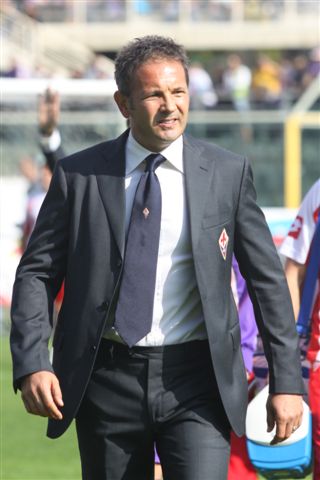
ซินิชา มิฮายลอวิช

| name = ซินิชา มิฮายลอวิช
| image = Siniša Mihajlović.JPG
| caption = มิฮายลอวิชในฐานะผู้จัดการของสโมสรฟุตบอลฟีออเรนตีนา|ฟีออเรนตีนาใน ค.ศ. 2010
| birth_place = วูกอวาร์ โครเอเชีย สหพันธ์สาธารณรัฐสังคมนิยมยูโกสลาเวีย
| death_place = โรม ประเทศอิตาลี
| height = 1.85 เมตร
| position = กองหลัง
| youthclubs1 = HNK Borovo|Borovo
| years1 = 1986–1988
| clubs1 = HNK Borovo|Borovo
| caps1 = 44
| goals1 = 10
| years2 = 1988–1990
| clubs2 = สโมสรฟุตบอลวอยวอดีนา|วอยวอดีนา
| caps2 = 73
| goals2 = 19
| years3 = 1990–1992
| clubs3 = เรดสตาร์เบลเกรด
| caps3 = 38
| goals3 = 9
| years4 = 1992–1994
| clubs4 = สมาคมกีฬาโรมา|โรมา
| caps4 = 54
| goals4 = 1
| years5 = 1994–1998
| clubs5 = อูนีโอเนกัลโชซัมป์โดเรีย|ซัมป์โดเรีย
| caps5 = 110
| goals5 = 12
| years6 = 1998–2004
| clubs6 = สโมสรกีฬาลัตซีโย|ลัตซีโย
| caps6 = 126
| goals6 = 20
| years7 = 2004–2006
| clubs7 = อินเตอร์มิลาน
| caps7 = 25
| goals7 = 5
| totalcaps = 470
| totalgoals = 76
| nationalyears1 = 1991–2003
| nationalteam1 = ฟุตบอลทีมชาติเซอร์เบียและมอนเตเนโกร|ยูโกสลาเวียช่วงที่ลงเล่น 4 ครั้งแรกของฟุตบอลทีมชาติยูโกสลาเวีย|ยูโกสลาเวียยังมีผู้เล่นจากบอสเนีย (Fahrudin Omerović|Omerović), โครเอเชีย (Zvonimir Boban|Boban), มาซิโดเนีย (Darko Pančev|Pančev), สโลวีเนีย (Džoni Novak|Novak), เซอร์เบีย (Mihajlović) และมอนเตเนโกร (Dejan Savićević|Savićević)
| nationalcaps1 = 63
| nationalgoals1 = 10
| manageryears1 = 2008–2009
| managerclubs1 = สโมสรฟุตบอลโบโลญญา 1909|โบโลญญา
| manageryears2 = 2009–2010
| managerclubs2 = Calcio Catania|กาตาเนีย
| manageryears3 = 2010–2011
| managerclubs3 = สโมสรฟุตบอลฟีออเรนตีนา|ฟีออเรนตีนา
| manageryears4 = 2012–2013
| managerclubs4 = ฟุตบอลทีมชาติเซอร์เบีย|เซอร์เบีย
| manageryears5 = 2013–2015
| managerclubs5 = อูนีโอเนกัลโชซัมป์โดเรีย|ซัมป์โดเรีย
| manageryears6 = 2015–2016
| managerclubs6 = เอซี มิลาน
| manageryears7 = 2016–2018
| managerclubs7 = สโมสรฟุตบอลโตรีโน|โตรีโน
| manageryears8 = 2018
| managerclubs8 = สปอร์ติงลิสบอน
| manageryears9 = 2019–2022
| managerclubs9 = สโมสรฟุตบอลโบโลญญา 1909|โบโลญญา
| medaltemplates = MedalCompetition|ตัวแทน
ซินิชา มิฮายลอวิช (; 20 กุมภาพันธ์ ค.ศ. 1969 – 16 ธันวาคม ค.ศ. 2022) เป็นนักฟุตบอลและผู้จัดการชาวเซอร์เบียที่มีชื่อเสียงในการยิงฟรีคิกที่โค้งเข้าไปในประตูด้วยเท้าซ้ายที่ถนัด
ในอาชีพนักฟุตบอลเขาเล่นเป็นกองหลังหรือกองกลาง เขาคว้าแชมป์ยูโรเปียนคัพ 1 สมัยกับเรดสตาร์ เบลเกรด หรือ เซอร์เวนา ซเวซด้า ในปัจจุบันในปี ค.ศ. 1991 และเล่นเป็นส่วนใหญ่ในอาชีพของเขาในเซเรีย อา อิตาลี โดยลงเล่นให้โรม่า, ซามพ์โดเรีย, ลาซิโอ และอินเตอร์ มิลาน 553 นัด และคว้าแชมป์ลีกกับสองสโมสรหลัง

ซินิชา มิฮายลอวิช เสียชีวิตวันศุกร์ที่ 16 ธันวาคม ค.ศ. 2022 ด้วยโรคมะเร็งเม็ดเลือดขาว
==ชีวิตช่วงต้น==
มิฮายลอวิชเกิดในครอบครัวชนชั้นแรงงานที่วูกอวาร์ จากพ่อSerbs of Bosnia and Herzegovina|ชาวเซิร์บในบอสเนีย กับแม่ชาวโครแอต เขาเติบโตที่ Borovo Naselje ร่วมกับน้องชายชื่อ Dražen (เกิด ค.ศ. 1973) Bogdan (เสียชีวิต ค.ศ. 2011) พ่อของทั้งสองจากหมู่บ้าน Kukulje ที่ตั้งอยู่ระหว่าง Srbac กับ Laktaši เป็นคนขับรถบรรทุกของบริษัทก่อสรา้ง Građevinar ที่วูกอวาร์ ส่วน Viktorija แม่ของทั้งสอง ทำงานในBorovo (company)|โรงงานรองเท้า Borovo มิฮายลอวิชระบุตนเองเป็นชาวเซิร์บ แต่ก็กล่าวด้วยว่า เขามองโครเอเชียเป็นประเทศของตนด้วย
ในช่วงสงครามประกาศเอกราชโครเอเชีย กองทัพโครเอเชียทำลายบ้านของเขา ลุงฝ่ายแม่เรียกแม่และบอกเธอว่าควรอยู่ที่ Borovo ส่วนสามีของเธอ (ผู้เป็นพ่อของซินิชา) จะถูกฆ่า เมื่อSerbian Volunteer Guard|อาสาสมัครรักษาดินแดนเซอร์เบียยึดครองเมือง Borovo พวกทหารจึงจับลุง และพบเลขประจำตัวของซินิชาในสมุดที่อยู่ของเขา ซินิชาจึงถูกเรียกมาและถามว่าทั้งสองเป็นญาติกันหรือไม่ ลุงของเขาจึงรอดจากการสังหาร
==ชีวิตส่วนตัวและเสียชีวิต==
มิฮายลอวิชแต่งงานกับ Arianna Rapaccioni อดีตผู้จัดรายการโทรทัศน์ชาวอิตาลี ทั้งคู่ให้กำเนิดลูก 5 คน แบ่งเป็นชาย 3 คน และหญิง 2 คน ในวันที่ 13 กรกฎาคม ค.ศ. 2019 มิฮายลอวิชประกาศต่อสาธารณชนว่าเขาได้รับการวินิจฉัยว่าเป็นมะเร็งเม็ดเลือดขาวชนิดเฉียบพลัน อย่างไรก็ตาม เขาก็ยังคงทำหน้าที่เป็นผู้จัดการโบโลญญาต่อ หลังทำเคมีบำบัดสามครั้ง เขาจึงเข้ารับbone marrow transplant|การปลูกถ่ายไขกระดูก
ในเดือนตุลาคม ค.ศ. 2021 เขากลายเป็นปู่หลัง Virginia ลูกสาวของเขา ให้กำเนิดลูกสาว เธอมีสามีชื่อ Alessandro Vogliacco ผู้เล่นให้กับสโมสรคริกเกตและฟุตบอลเจนัว|เจนัว
มิฮายลอวิชเสียชีวิตในวันที่ 16 ธันวาคม ค.ศ. 2022 ที่คลินิกในกรุงโรมหลังเกิดโรคลูคีเมียแทรกซ้อน เขามีอายุ 53 ปี
==หมายเหตุ==
== อ้างอิง ==
==แหล่งข้อมูลอื่น==
*
*
*
หมวดหมู่:นักฟุตบอลชาวเซอร์เบีย
หมวดหมู่:นักฟุตบอลชาวยูโกสลาเวีย
หมวดหมู่:ผู้เล่นในเซเรียอา
หมวดหมู่:ผู้เล่นสโมสรฟุตบอลอินแตร์นาซีโอนาเลมีลาโน
หมวดหมู่:ผู้เล่นสมาคมกีฬาโรมา